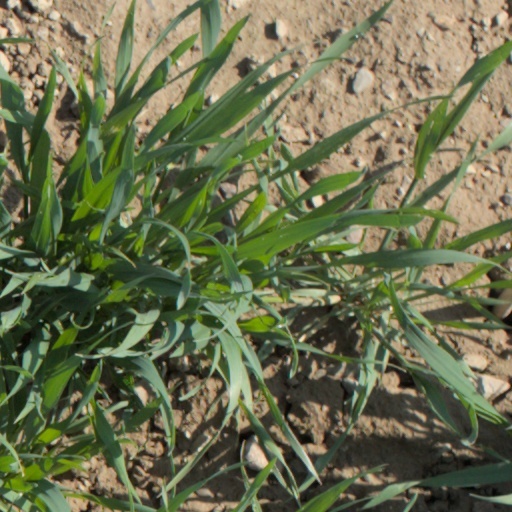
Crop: wheat